Casey Mongillo

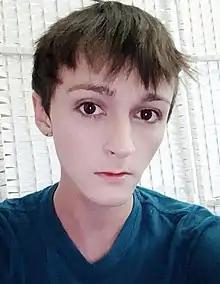

Casey Mongillo (born October 22) is an American voice actor, who has played roles in animation and video games. Mongillo is best known for portraying lead character Shinji Ikari in the Netflix English dub of "Neon Genesis Evangelion" in 2019, and has also played Emporio Alniño in "", Shou Suzuki in "Mob Psycho 100", and Raichu, Scorbunny, Raboot, Cinderace, Chrysa, and Allister in the "Pokémon" anime.